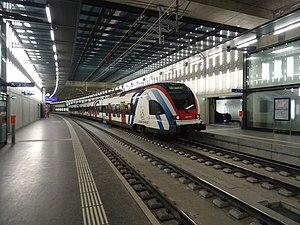
FLIRT Léman Express à quai à Genève-Champel et assurant un service SL 2 en direction de Coppet.
La gare de Genève-Champel est une gare ferroviaire située dans le quartier de Champel à Genève en Suisse. Elle est située sur le CEVA, la ligne ferroviaire entre Genève et Annemasse ouverte au service le 15 décembre 2019, et est desservie par le Léman Express.
Le Grand Genève est une agglomération transfrontalière entre France et Suisse, composée de trois principales entités, soit le canton de Genève, le district de Nyon et le Pôle métropolitain du Genevois français. Gouverné par un groupement local de coopération transfrontalière, le Grand Genève compte huit partenaires et deux membres associés.